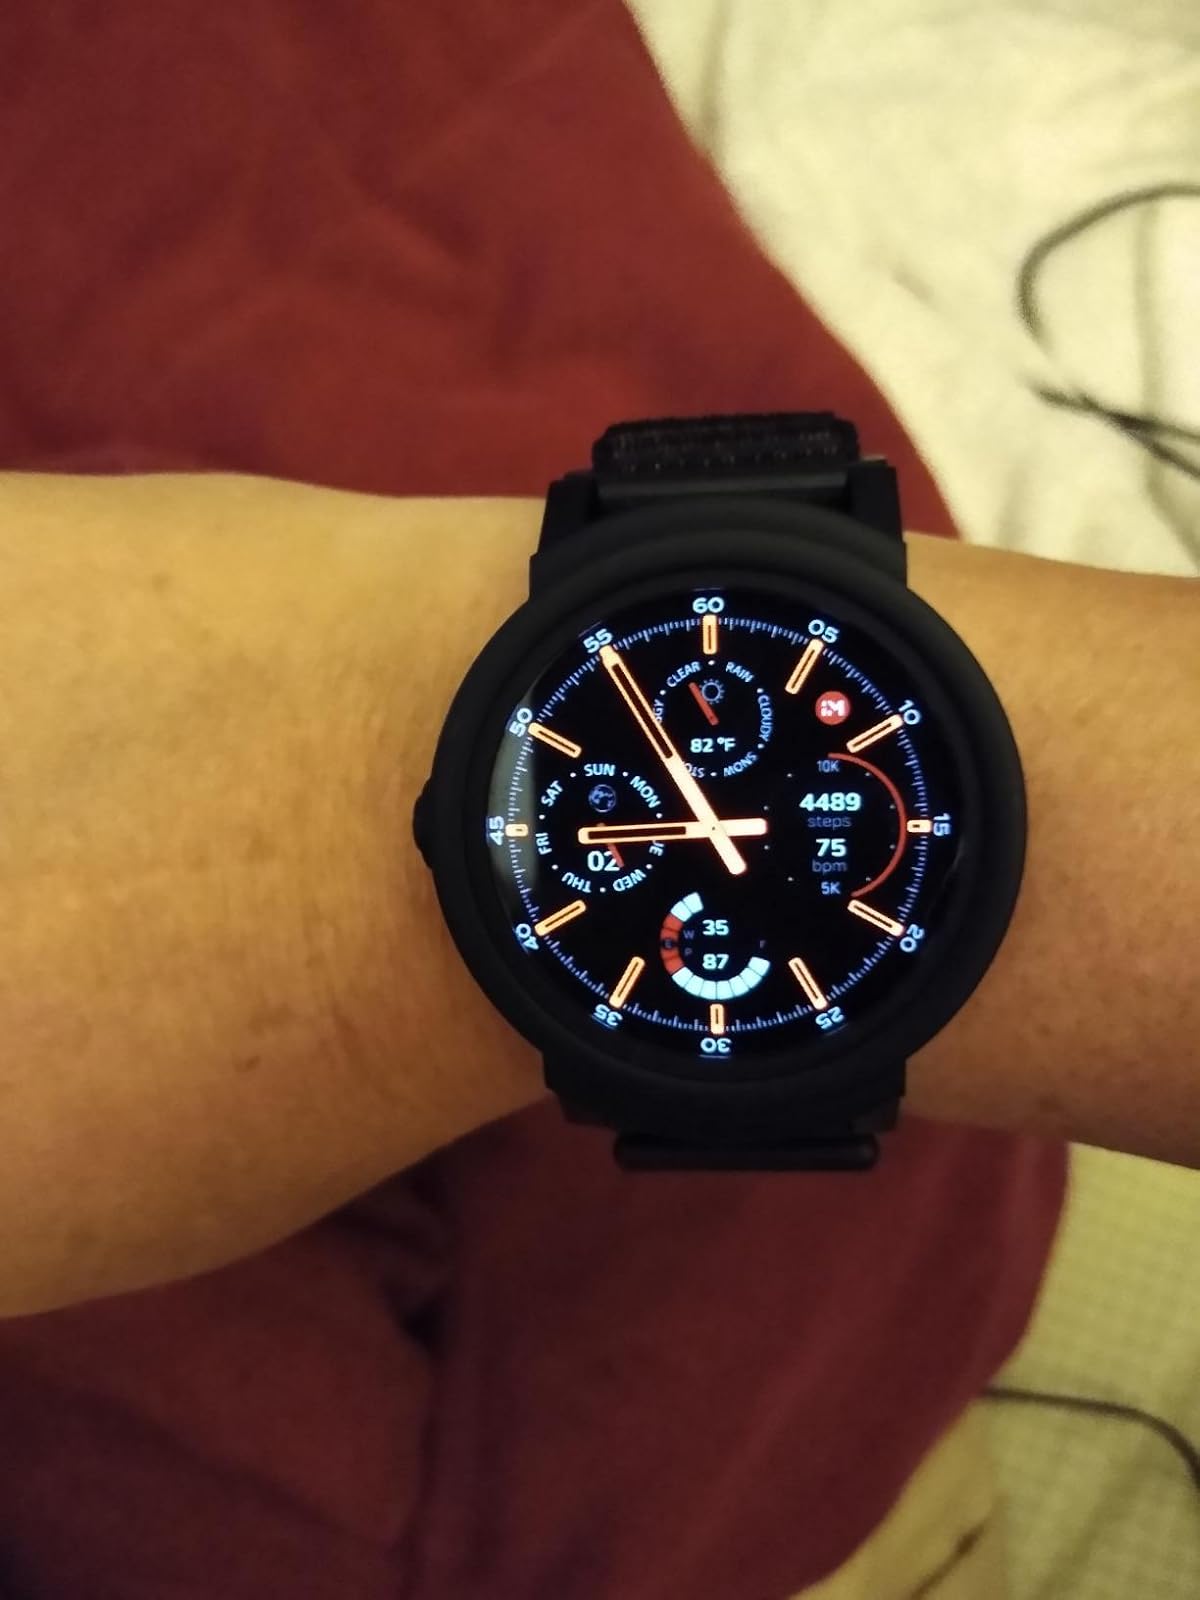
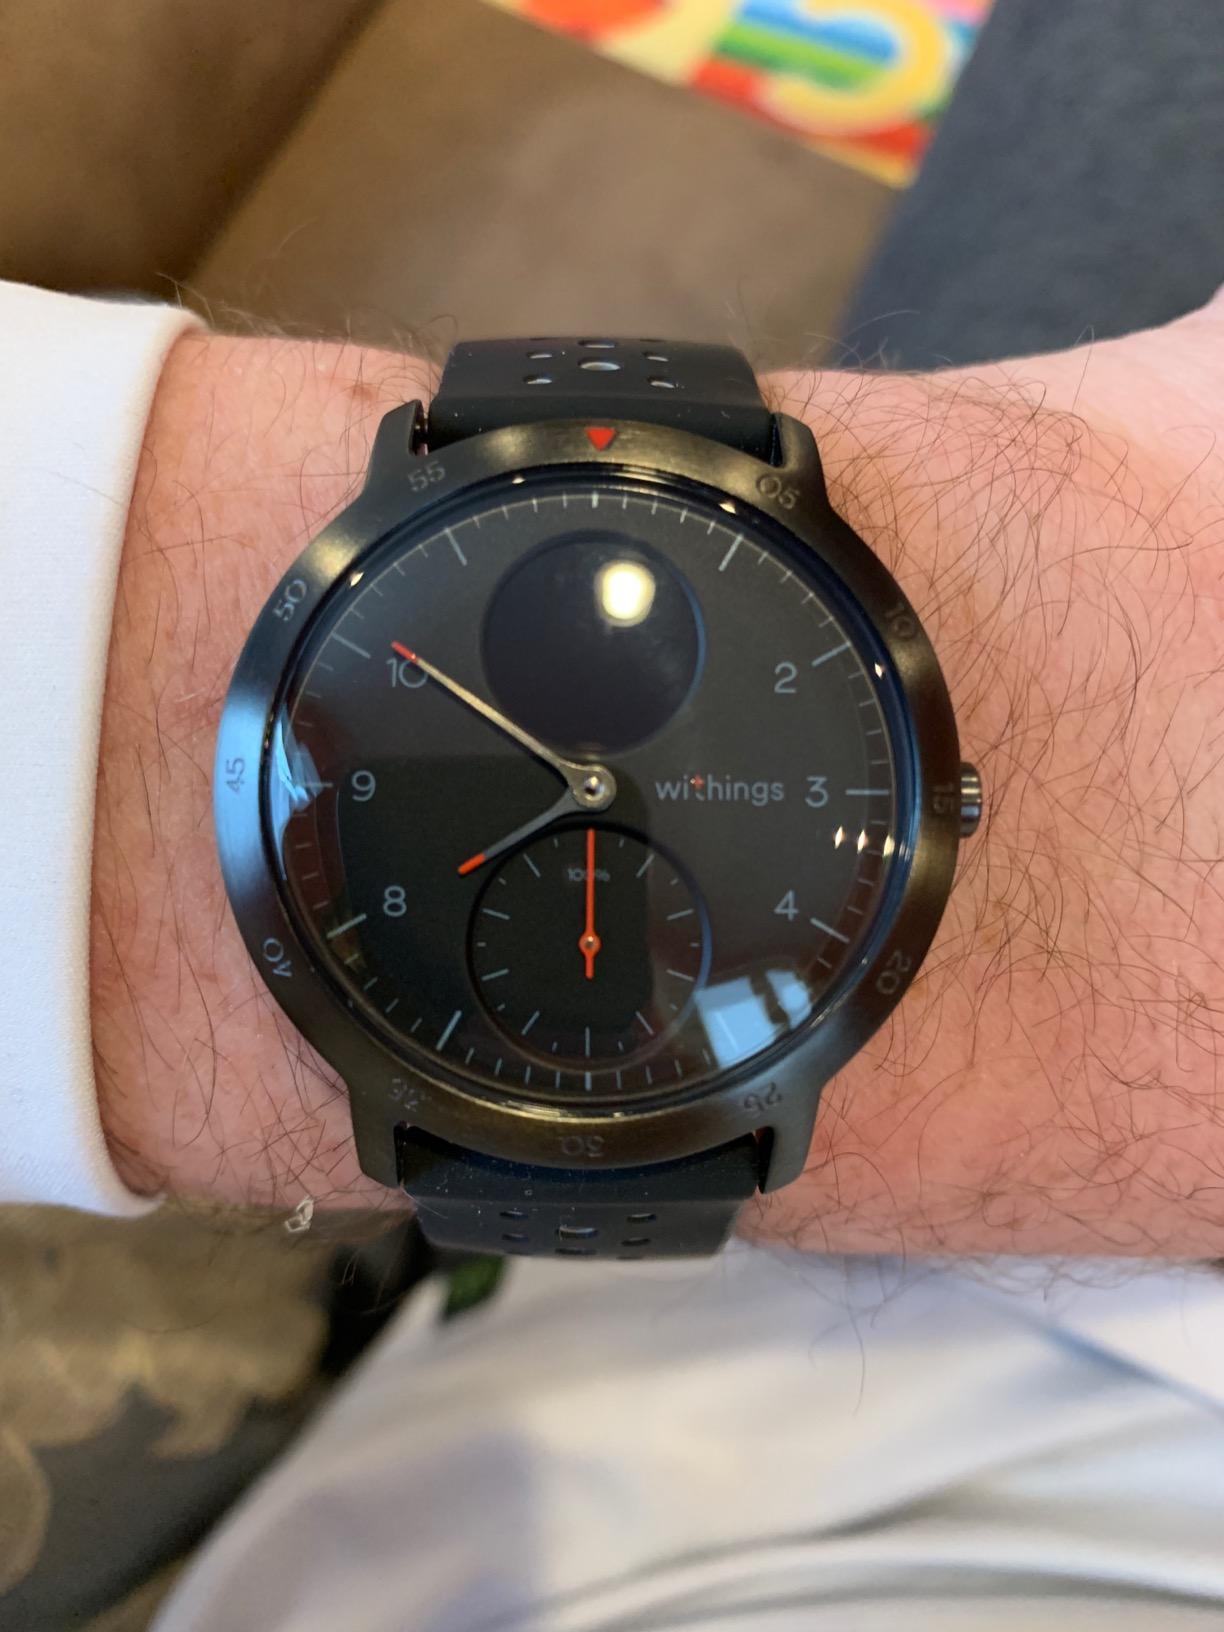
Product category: smartwatch
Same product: no